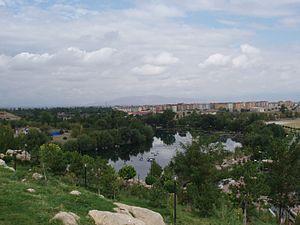
Elbistan est une ville de la province de Kahramanmaraş en Turquie. Elle se situe à la croisée de la région méditerranéenne, de l'Anatolie orientale et de la région de l'Anatolie centrale. Elbistan est entre les 37ᵉ et 38ᵉ parallèles entre Nurhak, Ekinözü au sud, Darende et Gürün au nord. La minorité kurde alevi représente une proportion non négligeable de la population. Autrefois la ville était cosmopolite tant sur le plan ethnique ; à la suite des affrontements au début des années 1980, les alévis ont émigré en masse vers les régions d'Istanbul ou Mersin. En 2007, le nombre d'habitants du district s'élève à 128 267.